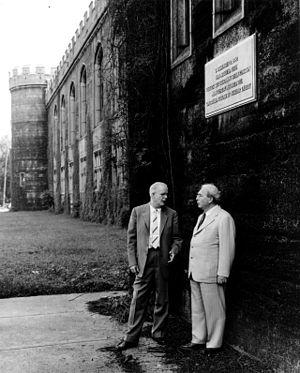
Le Metallurgical Laboratory est un laboratoire de recherche nucléaire américain qui contribua au projet Manhattan pendant la Seconde Guerre mondiale. Fondé en 1942, il fut dirigé par Arthur Compton, un lauréat du prix Nobel de physique et professeur de physique à l'université de Chicago. Le laboratoire fut le premier à créer une réaction en chaîne nucléaire contrôlée grâce à la Chicago Pile-1, construite sur un terrain de football de l'université.